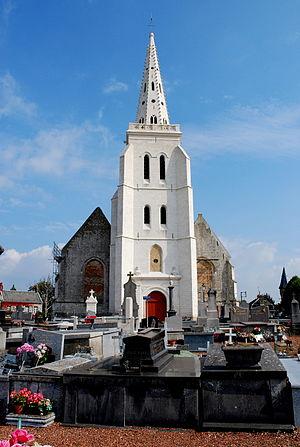
Arques est une commune française située dans le département du Pas-de-Calais en région Hauts-de-France.